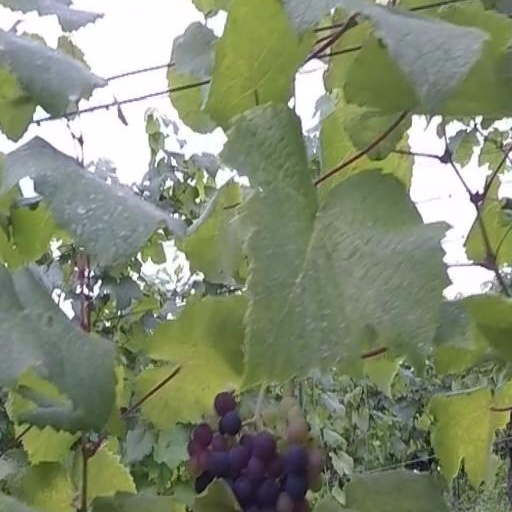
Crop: grape